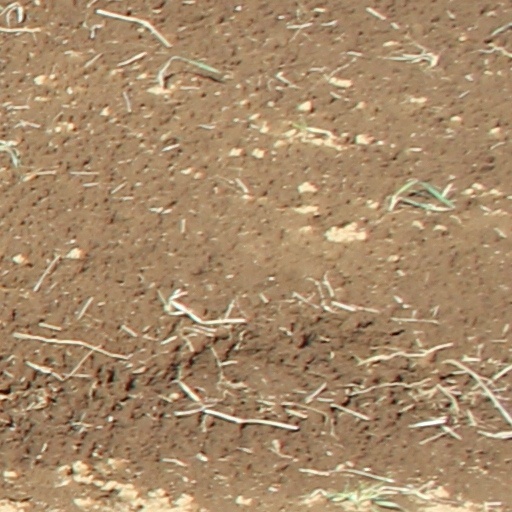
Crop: wheat